Art Gallery of Sudbury

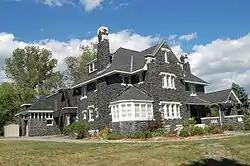
Art Gallery of Sudbury housed in Belrock Mansion

The Art Gallery of Sudbury is an art gallery in Greater Sudbury, Ontario, Canada.